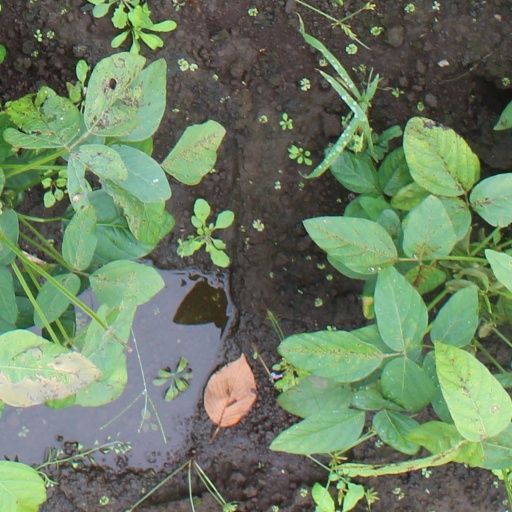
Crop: soybean